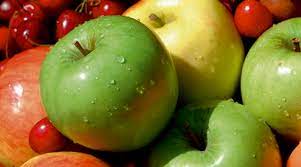
Label: Apple